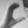
ASL letter: C